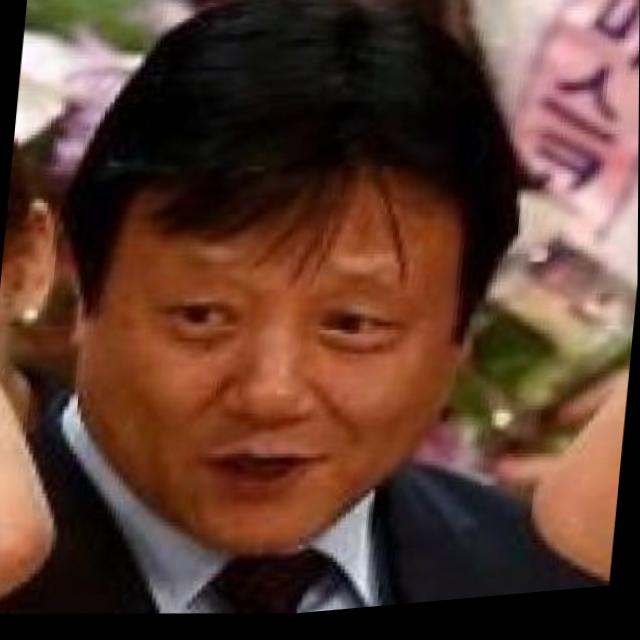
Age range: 45-64